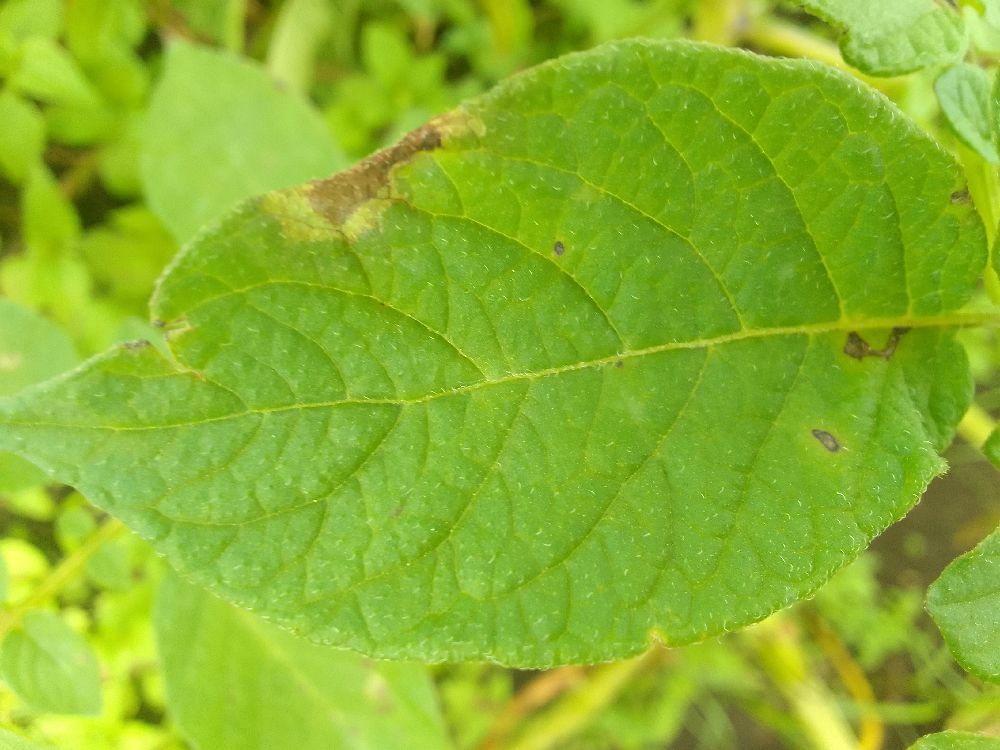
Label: Late blight